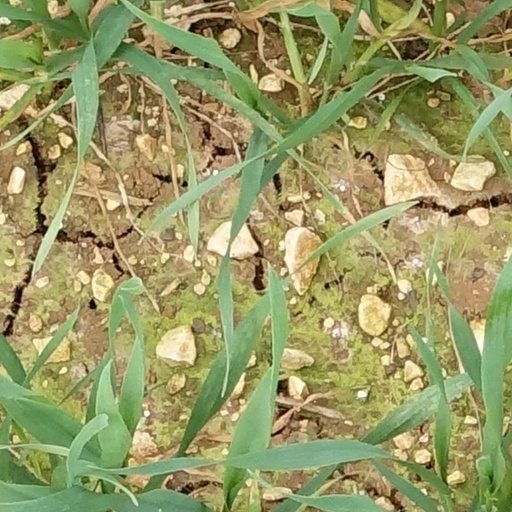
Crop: wheat